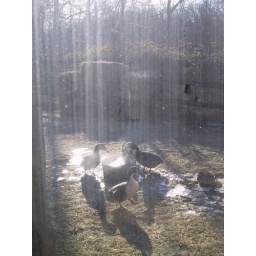
On cold days, the ducks enjoy drinking and dunking their heads in hot water